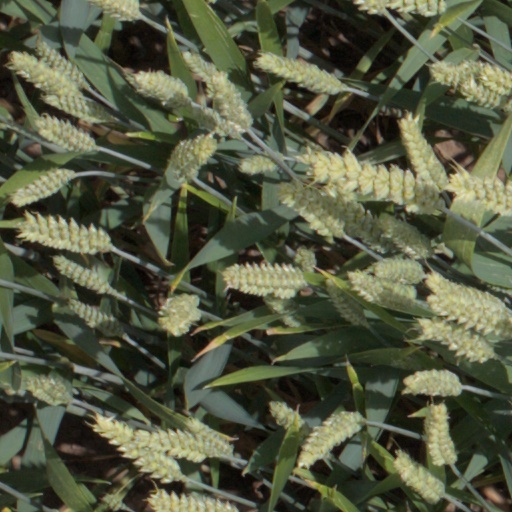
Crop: wheat